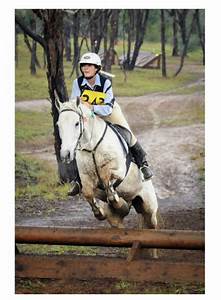
Label: cavallo